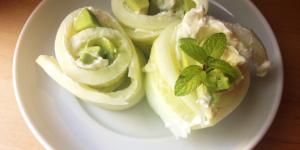
rollitos de pepino rellenos